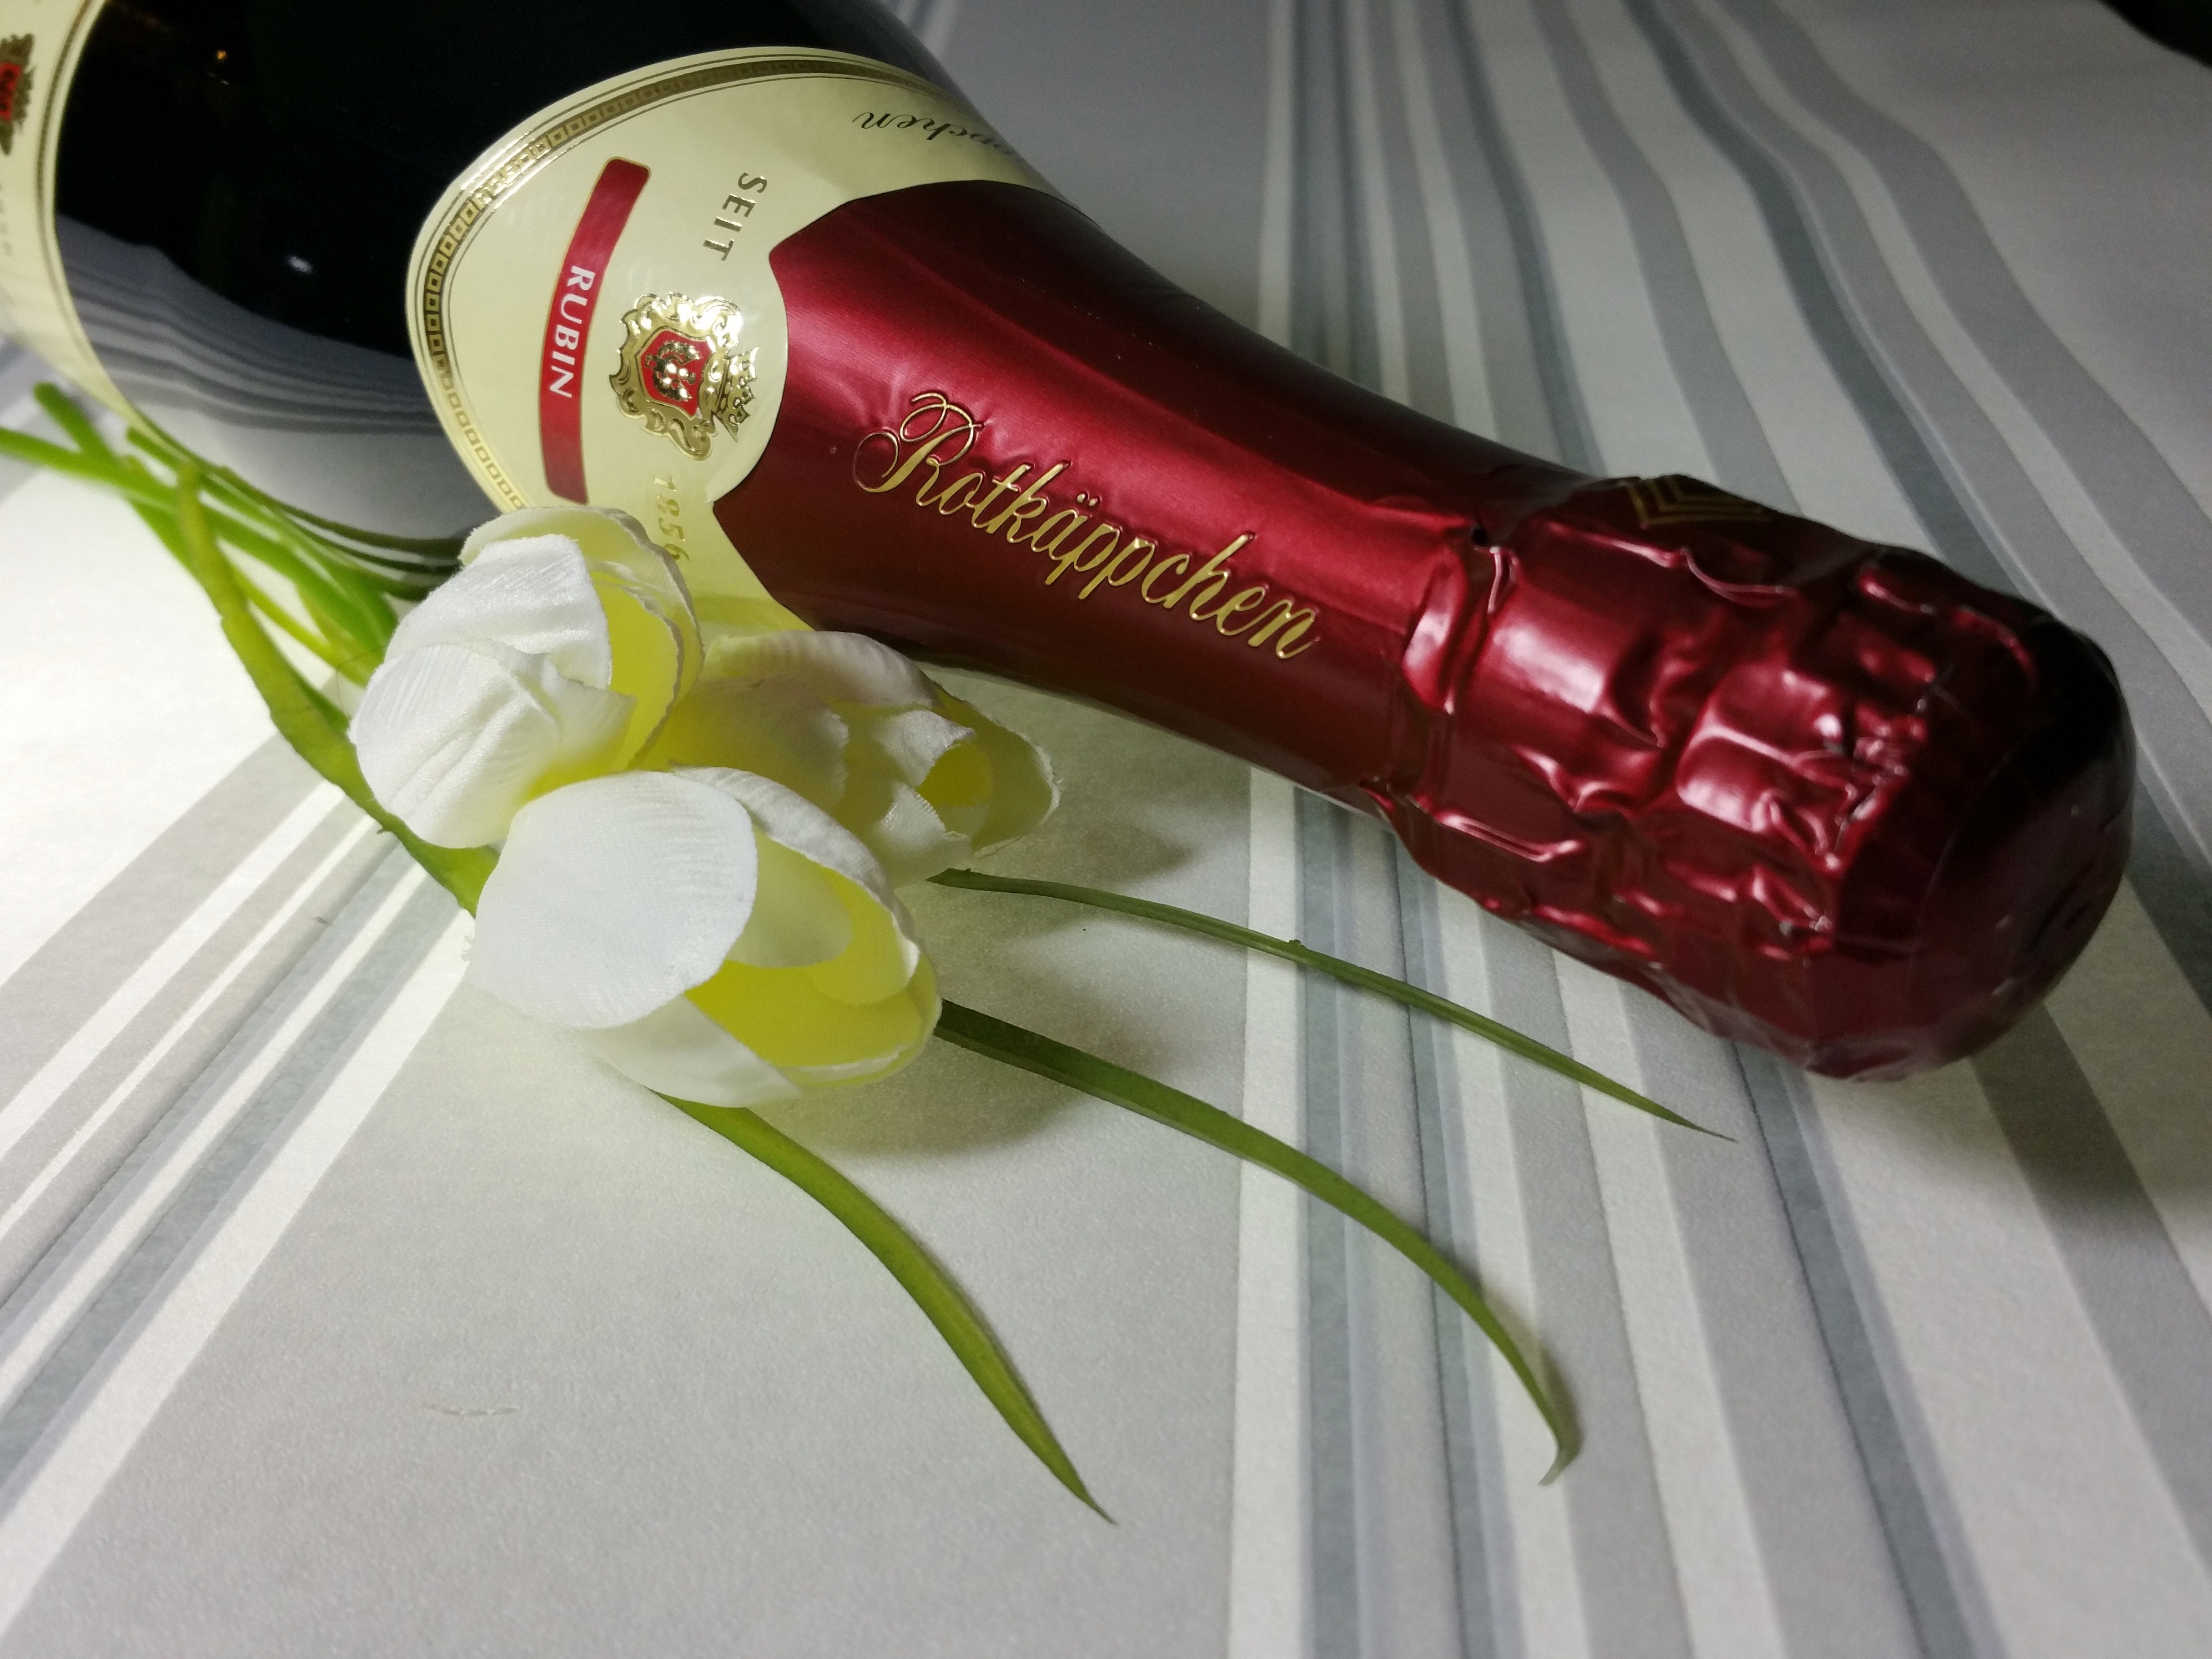
wine, flower, love, heart, food, produce, romance, drink, bottle, alcohol, wine bottle, flowers, background, champagne, valentine's day, rotk ppchen